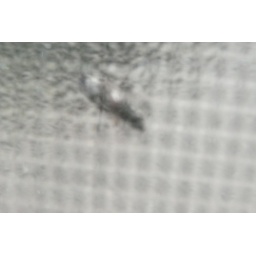
the hornet attack, it's in between the screen and the window